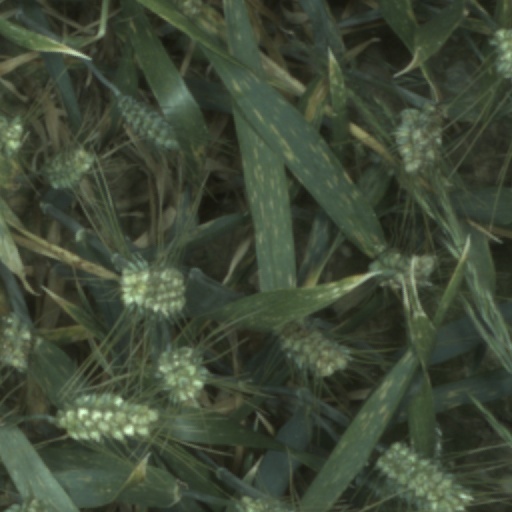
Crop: wheat